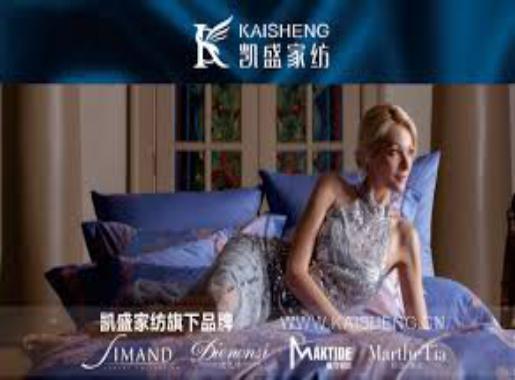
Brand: KAISHENG
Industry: Necessities